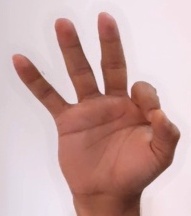
ASL sign: 9